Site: brandenburg
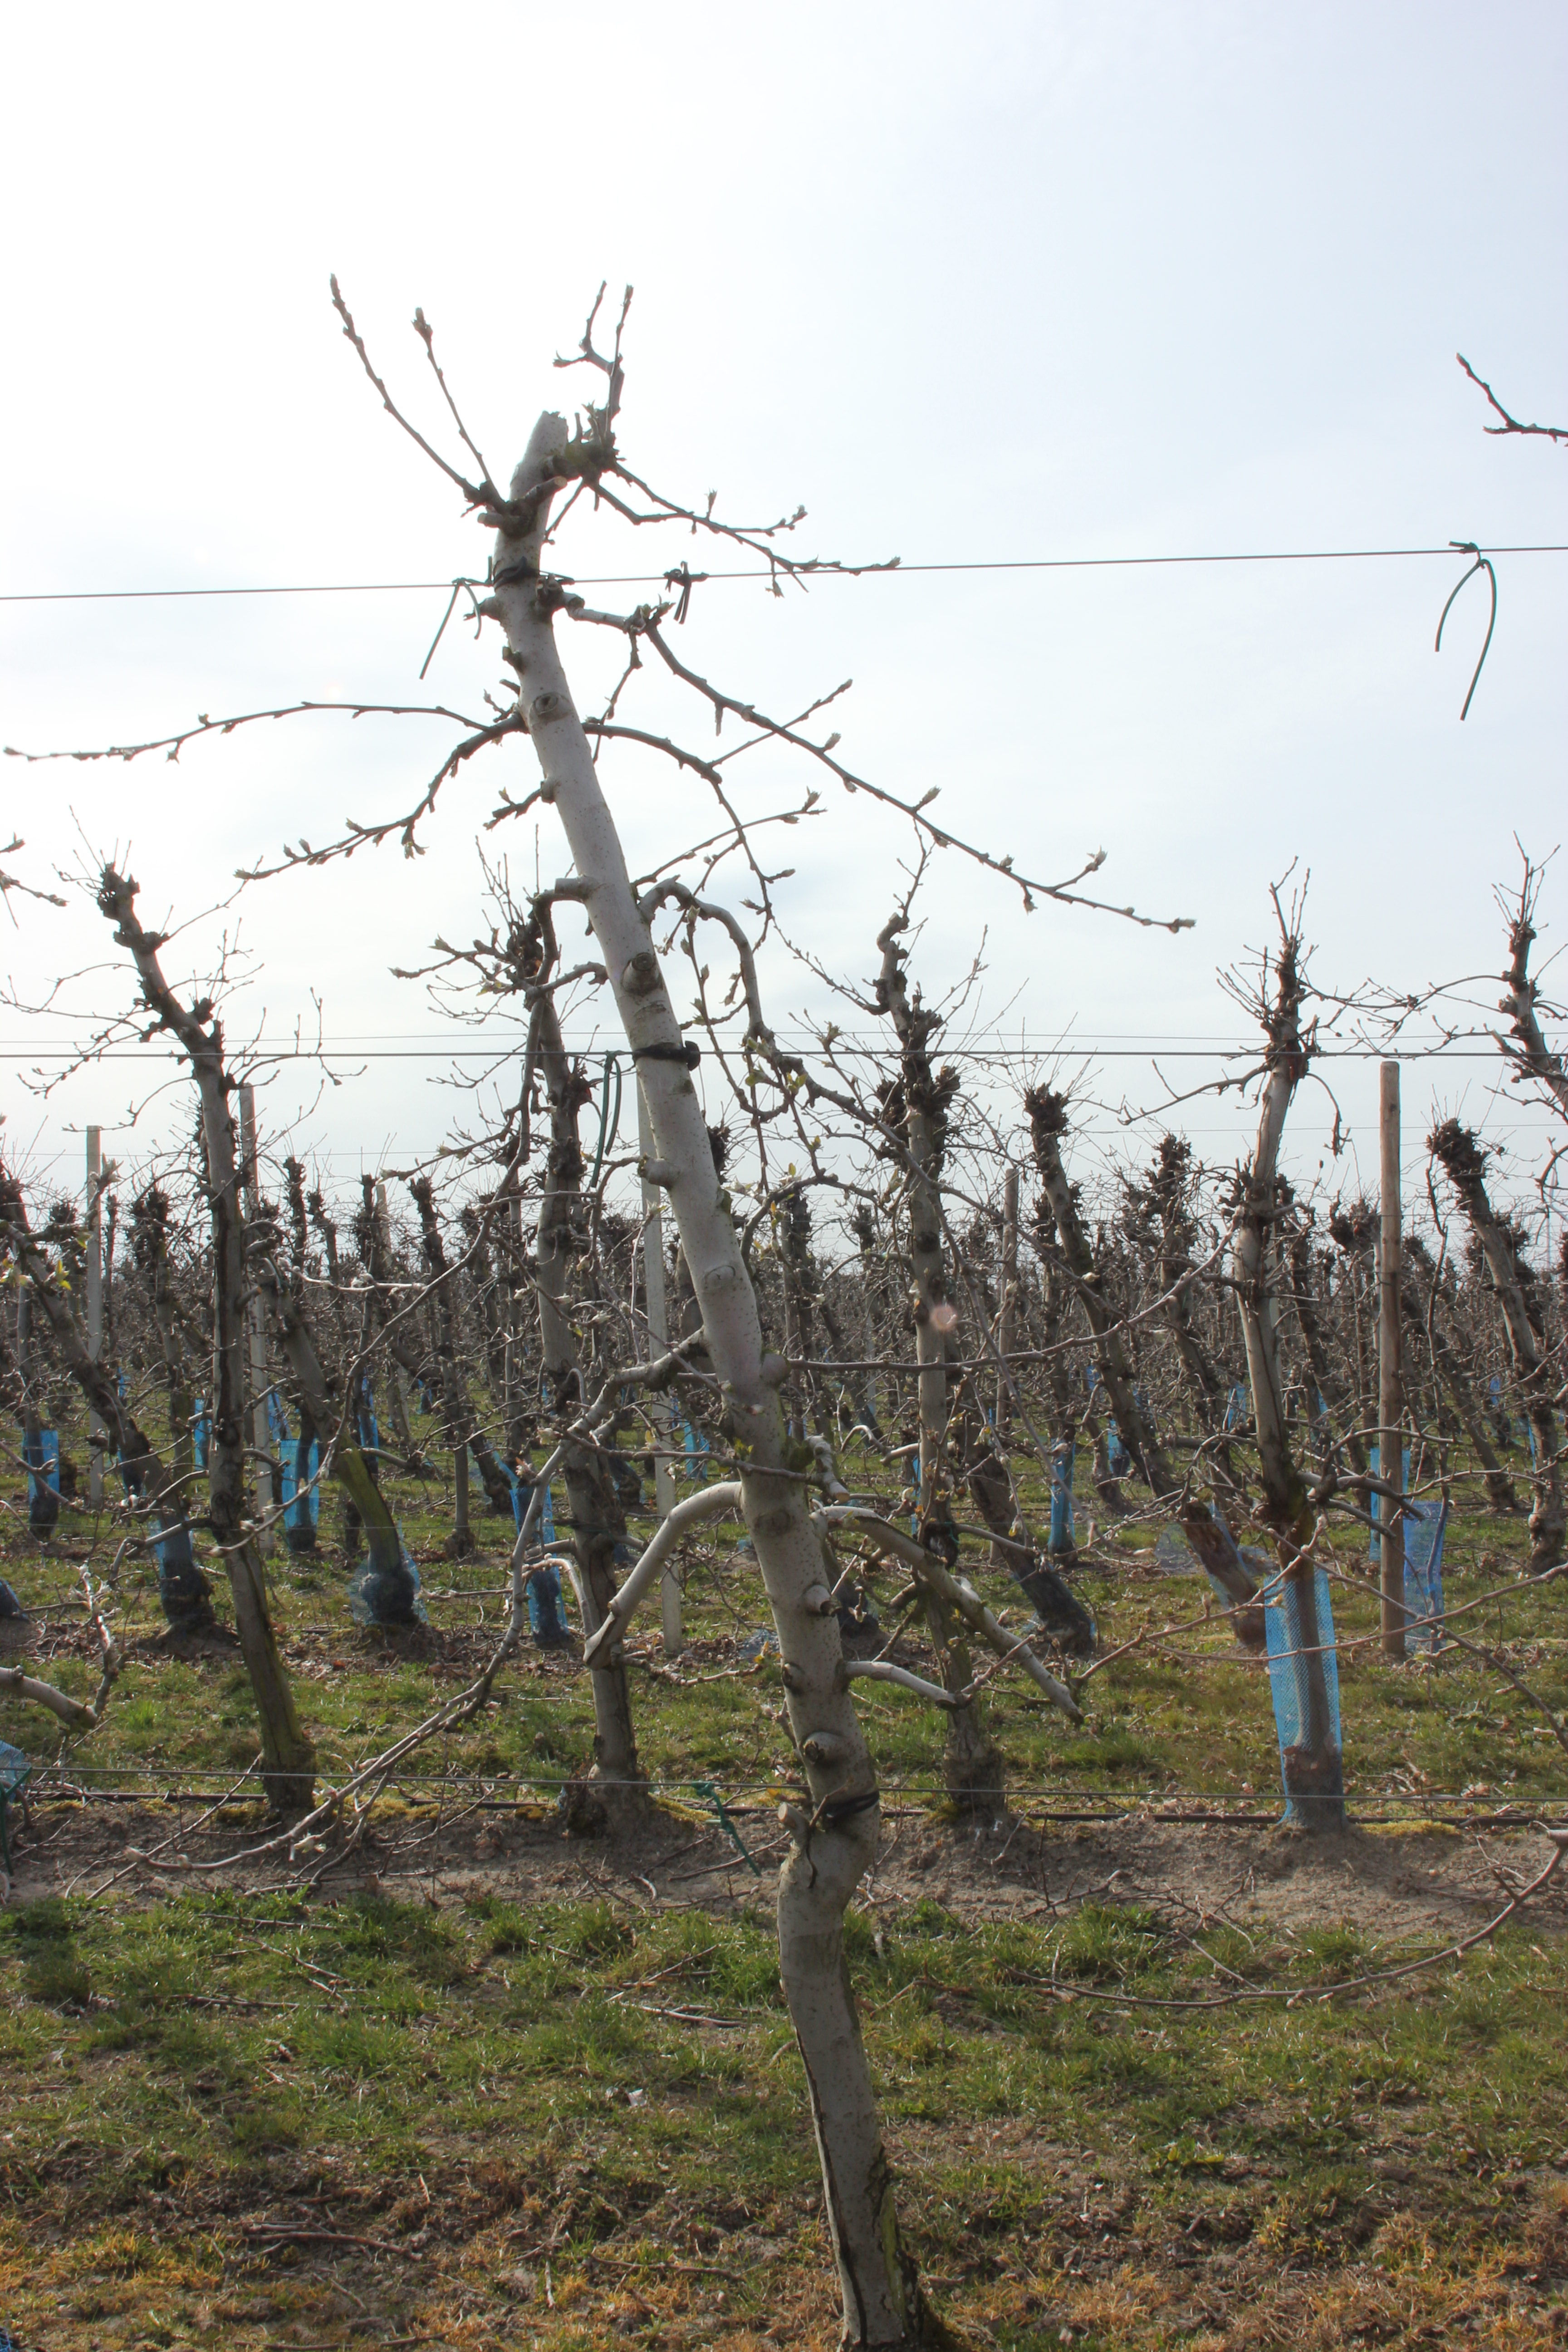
Growth stage (BBCH 54): Inflorescence emergence